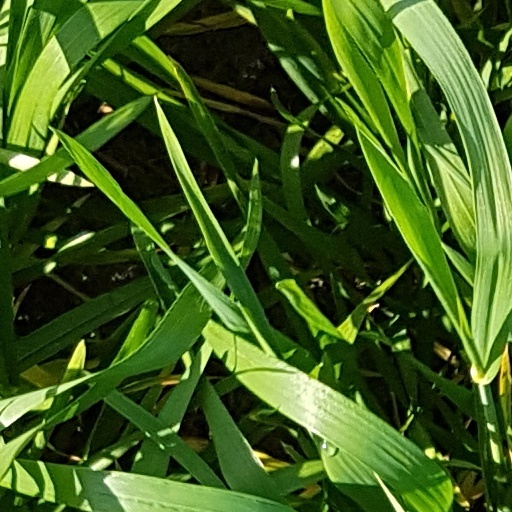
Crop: wheat